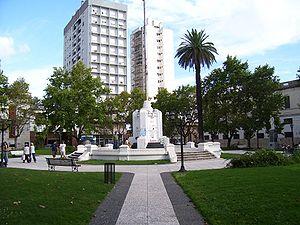
Pergamino est une ville argentine de la province de Buenos-Aires. Elle est peuplée de 92 900 habitants. La ville est chef lieu du département du même nom.